Konichiwa Bitches

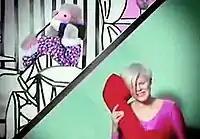
The monkey and Robyn in the music video

The music video for "Konichiwa Bitches" was directed by Johan Sandberg, Fredrik Skogkvist and Henrik Timonen. It premiered via Skogkvist's YouTube account on 12 February 2007. In an interview with British newspaper "Metro", Robyn was asked about the costumes in the video, and she said "I liked all of them. I had so much fun doing that video. I did it with my friends and we all dressed up. I kept all the costumes. They’re in my living room right now. It’s a bit chaotic. There was a very beautiful hat shaped like the planet Saturn I wore at a gig, so I’m making my way through them. I’ve got enough costumes for fancy dress parties for the rest of my life."